Sebastián Piñera

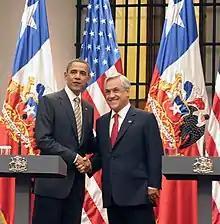
Presidents Barack Obama and Sebastián Piñera at La Moneda Palace in 2011.

Among the milestones of his first government was the rescue of the San José mine in 2010, a year in which Chile lived the Bicentennial, in addition to the earthquake of February 27 and the subsequent reconstruction of the country after it. The national soccer team participated in the 2010 FIFA World Cup in South Africa, the approval of a tax reform for education (increasing taxes), the Zamudio law (a law against discrimination in favor of sexual minorities), the closure of the Cordillera prison and the installation in the political discourse of the concept of "passive accomplices" from the Pinochet Government, the reception of the decision of the International Court of Justice in The Hague on the maritime delimitation between Chile and Peru in 2014, the six-month postnatal law, the sending of the Civil Union Agreement law, the creation of Chile Atiende, the automatic registration, voluntary voting and primary laws, the law for the direct election of regional councilors, the elimination of the 7% contribution charge for retirees, the creation of the Ethical Family Income, the Luchsinger-Mackay case, the student protests of 2011, in addition to protests in the Chilean Patagonia. He helped to create the Pacific Alliance, started recognizing the State of Palestine, participated in the Colombian peace process and celebrated the Summit between the Community of Latin American and Caribbean States and the European Union in Santiago in 2013.